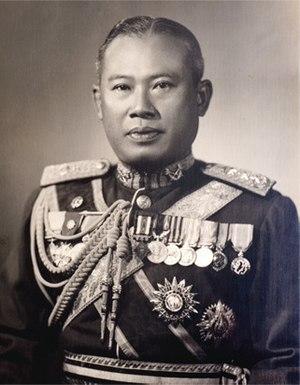
Depuis le coup d'État de 1932, le Premier ministre est le chef du gouvernement de la Thaïlande. Il est désigné par un vote de l'Assemblée nationale à la majorité simple ou directement par le roi de Thaïlande. Les Premiers ministres thaïlandais sont généralement des chefs de parti ou de coalition majoritaire, des proches du roi ou des militaires qui ont dirigé un coup d'État.
Thanom Kittikachon, né le 11 août 1911 à Tak en Thaïlande et mort le 16 juin 2004 à Bangkok, est un homme d'État. Il est le treizième premier ministre de Thaïlande en 1958. Il est réélu en 1963 et reste à la tête du pays pendant dix ans, jusqu'en 1973. Le 14 octobre 1973, la contestation sociale et étudiante fait chuter le régime après 3 jours de violence contre les manifestants : des dizaines de milliers d'étudiants et près de un demi-million de citoyens thaïlandais. Les militaires sont chassés du pouvoir, l'ordre constitutionnel est rétabli et la société se démocratise : Thanom Kittikhachon démissionne et est contraint à l'exil le 15 octobre 1973. Il est le premier ministre thaïlandais à avoir gouverné le plus longtemps.